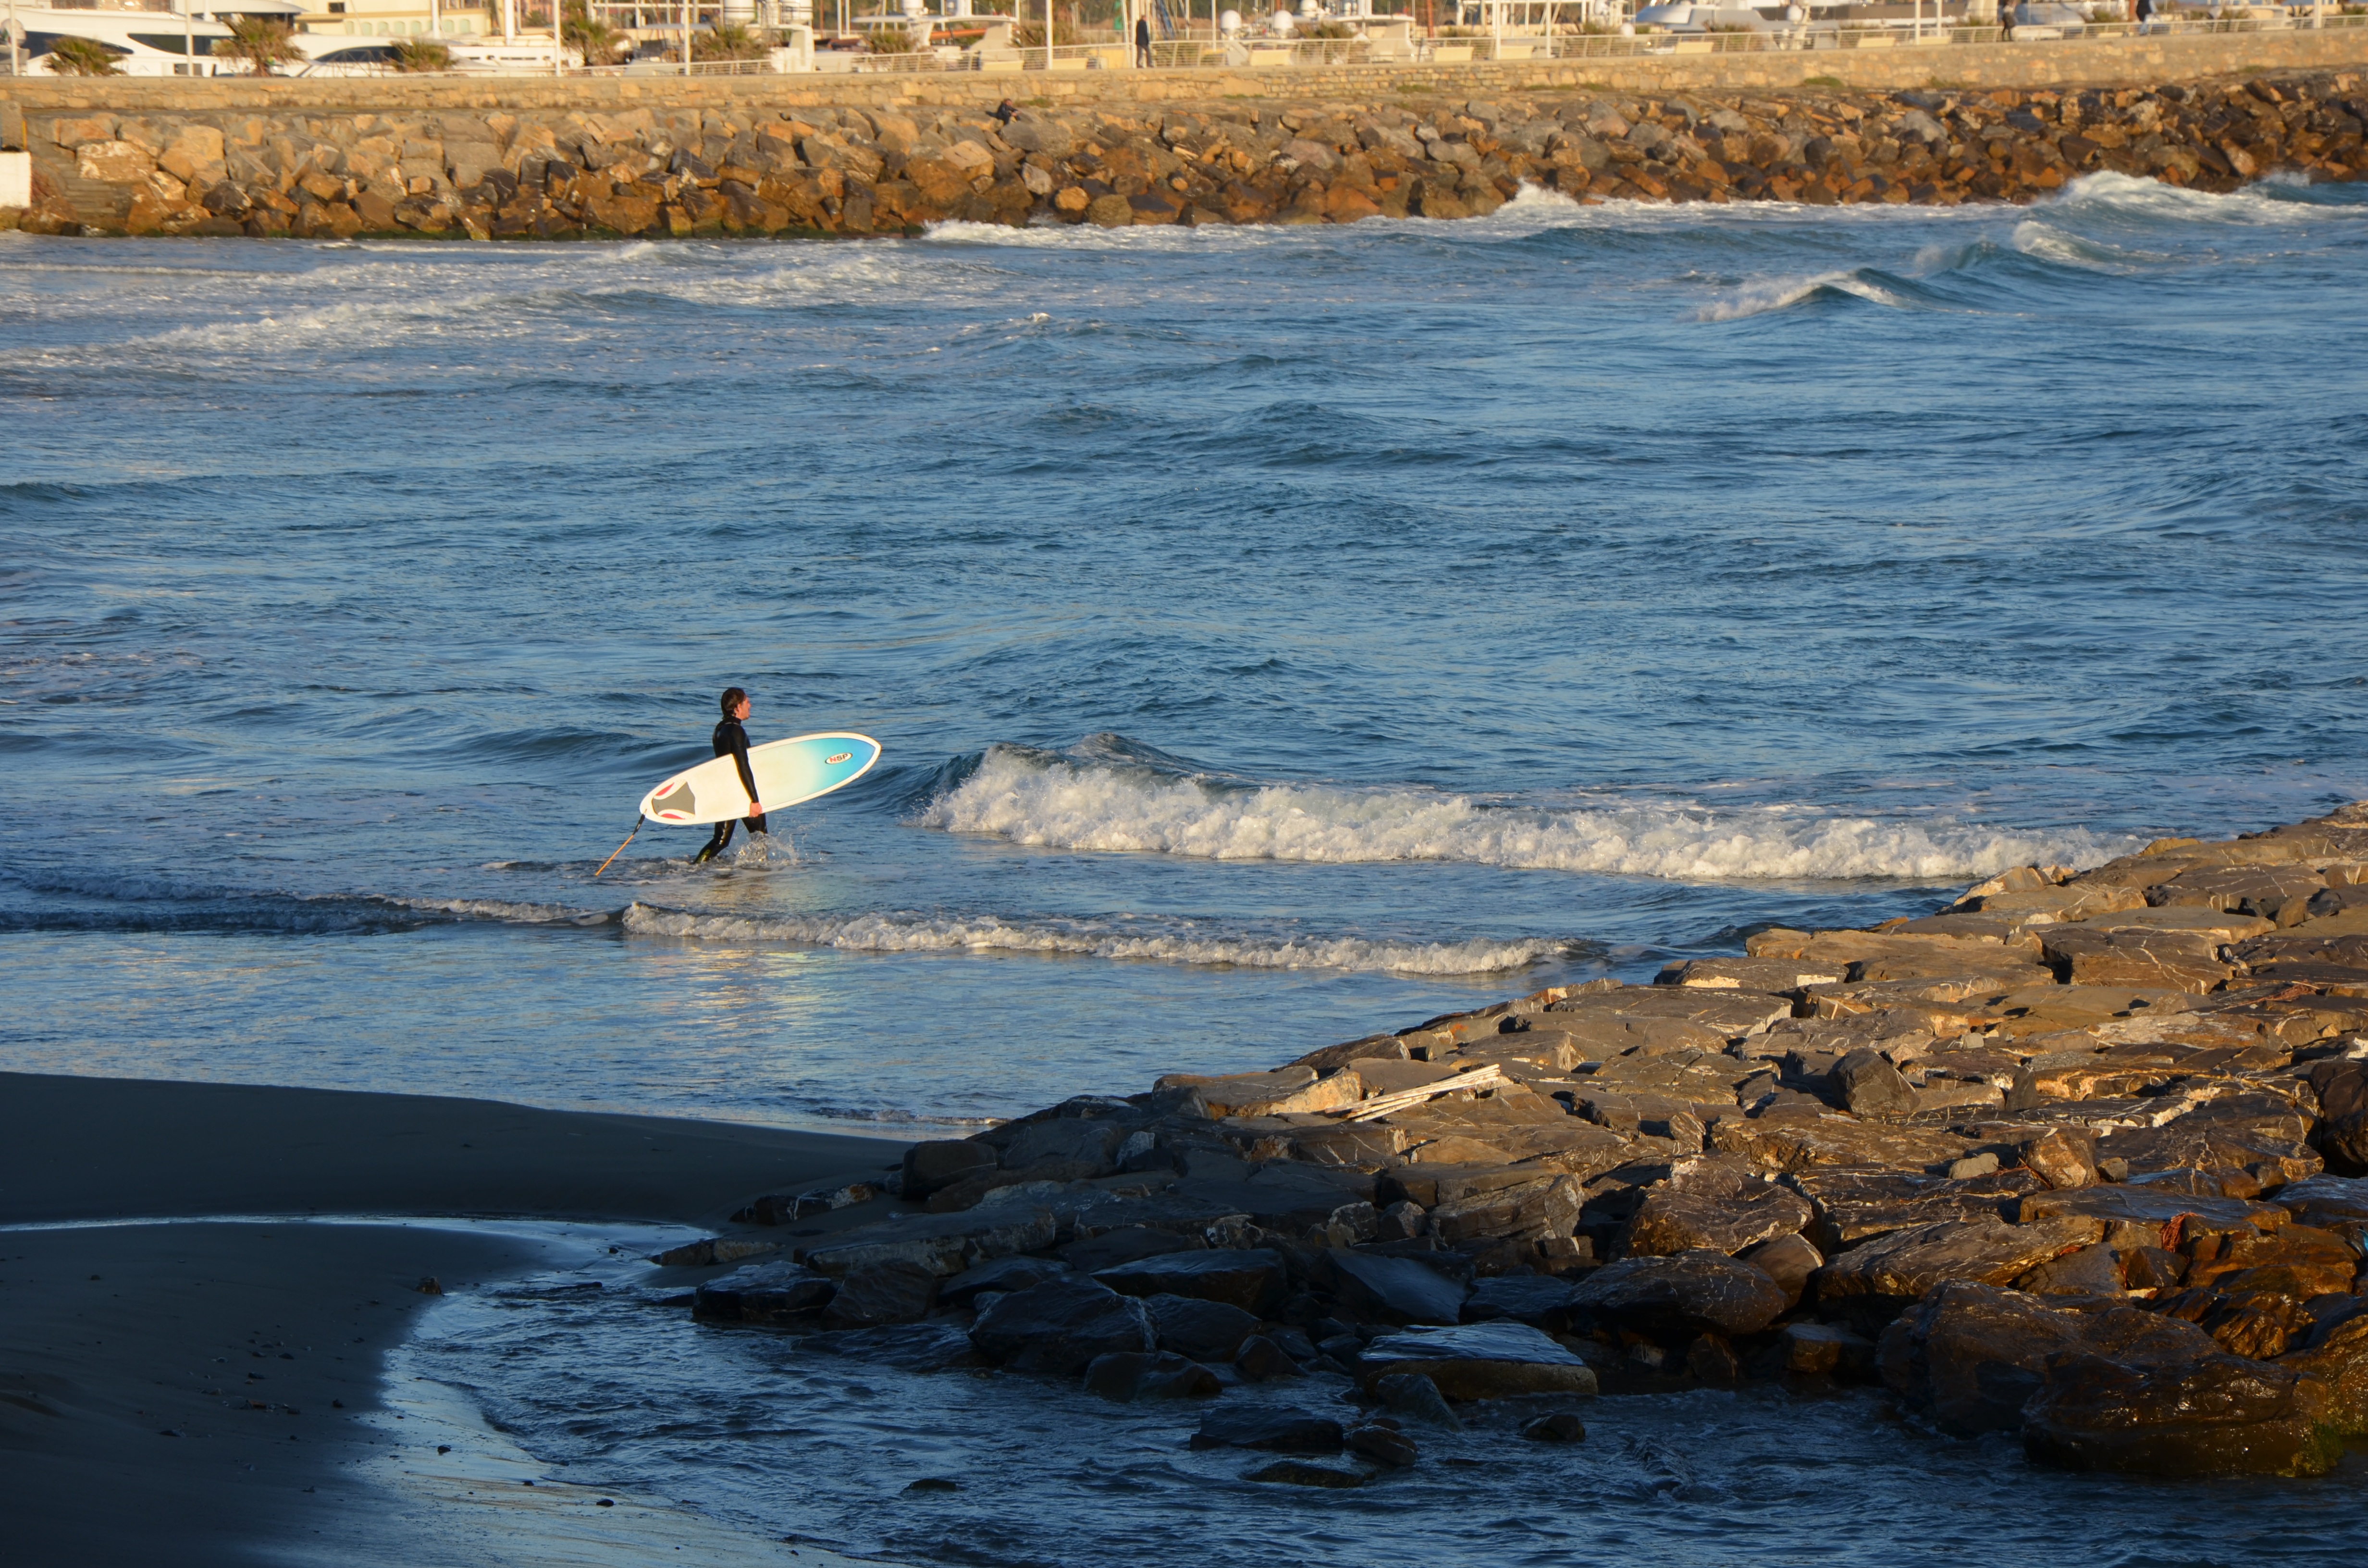
beach, sea, coast, water, rock, ocean, sport, shore, wave, travel, surf, paddle, vehicle, bay, extreme, waves, watersports, boating, cape, wind wave